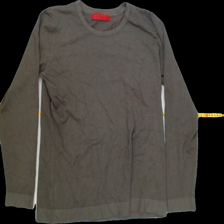
View: front
Type: Sweater
Category: Ladies
Brand: Not Applicable
Colors: Green
Material: 47%viscose 28%polyester 25%nylon
Pattern: Plain
Cut: Regular, C-collar
Size: XL
Season: All
Trend: No trend
Stains: Yes
Price range: <50
Recommended usage: Export